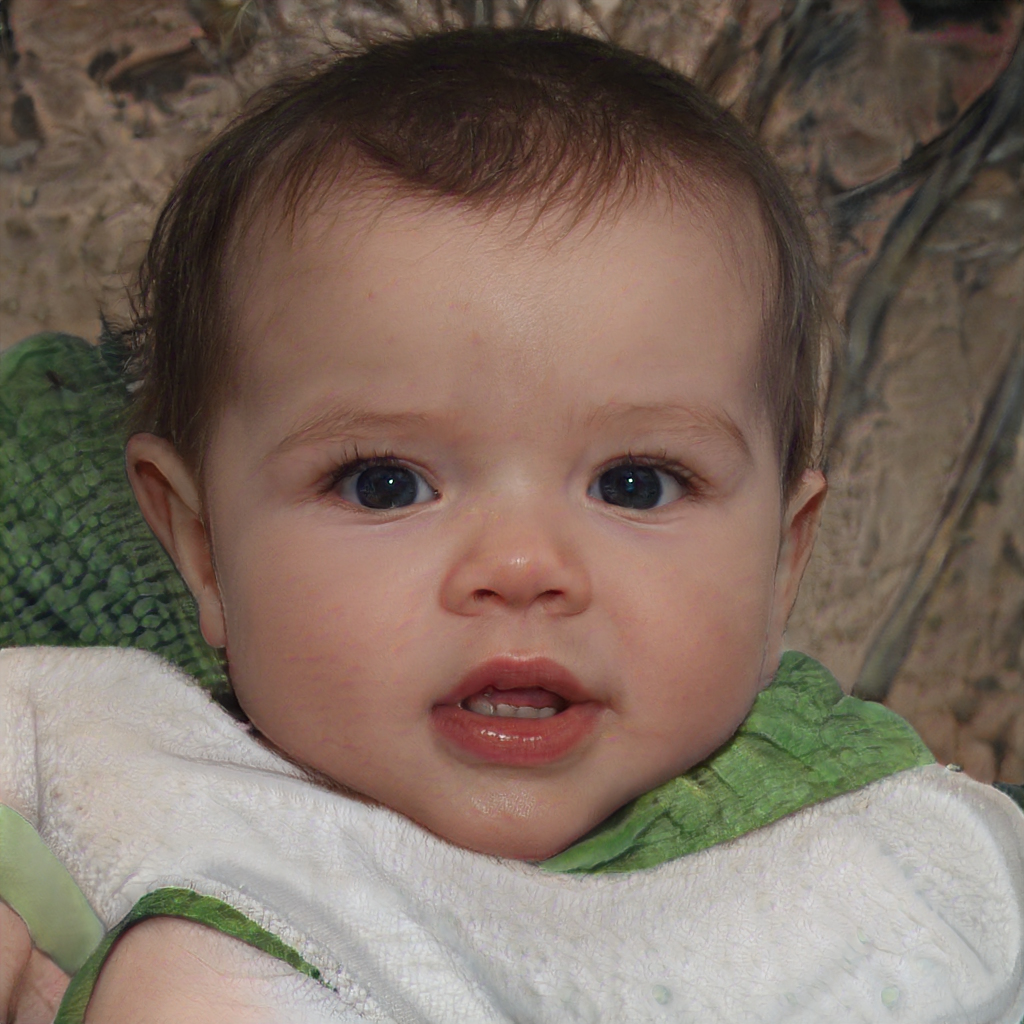
Gender: Male